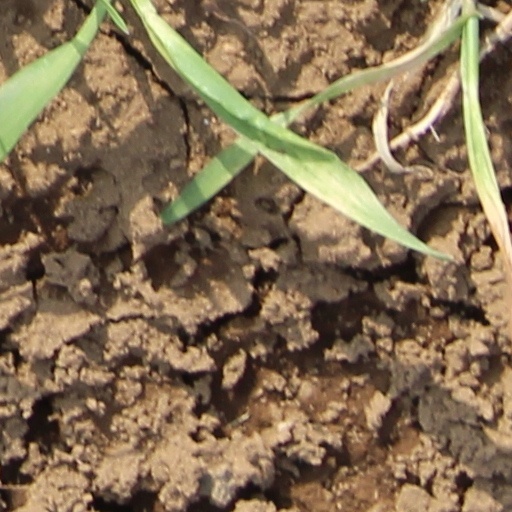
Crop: wheat